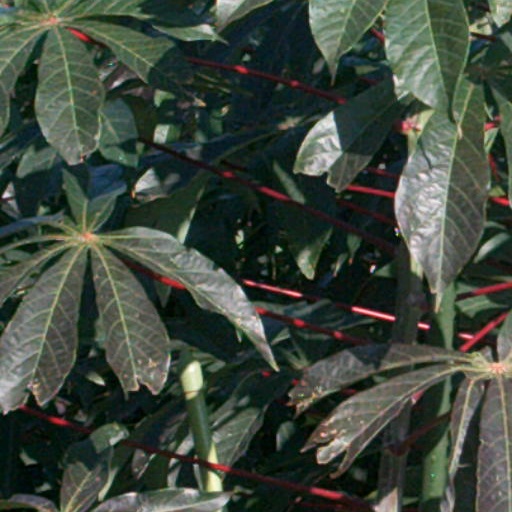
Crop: cassava